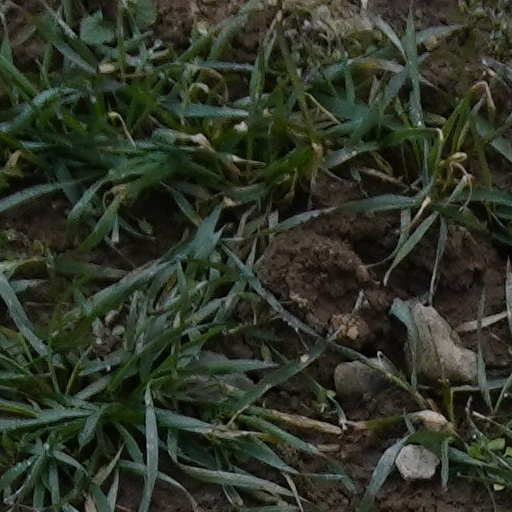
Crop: wheat